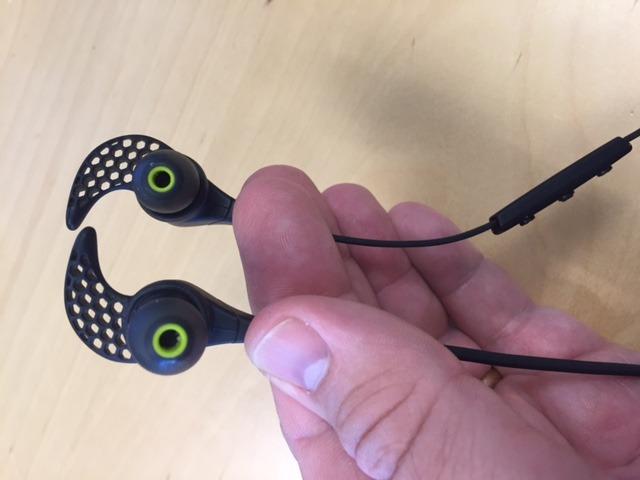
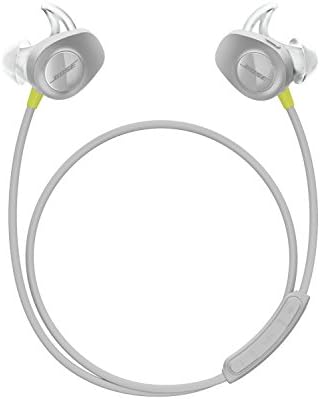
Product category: headphones
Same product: no